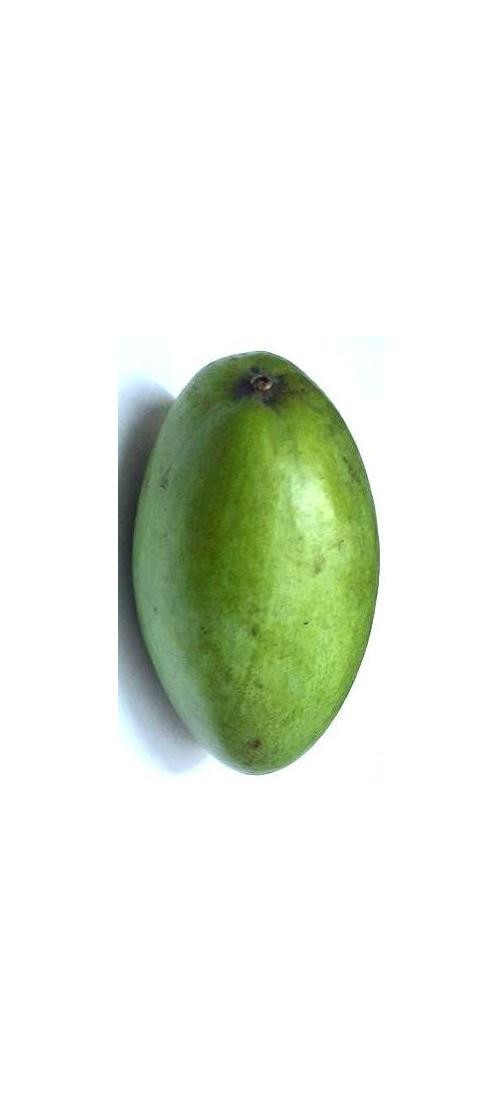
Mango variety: Rupali